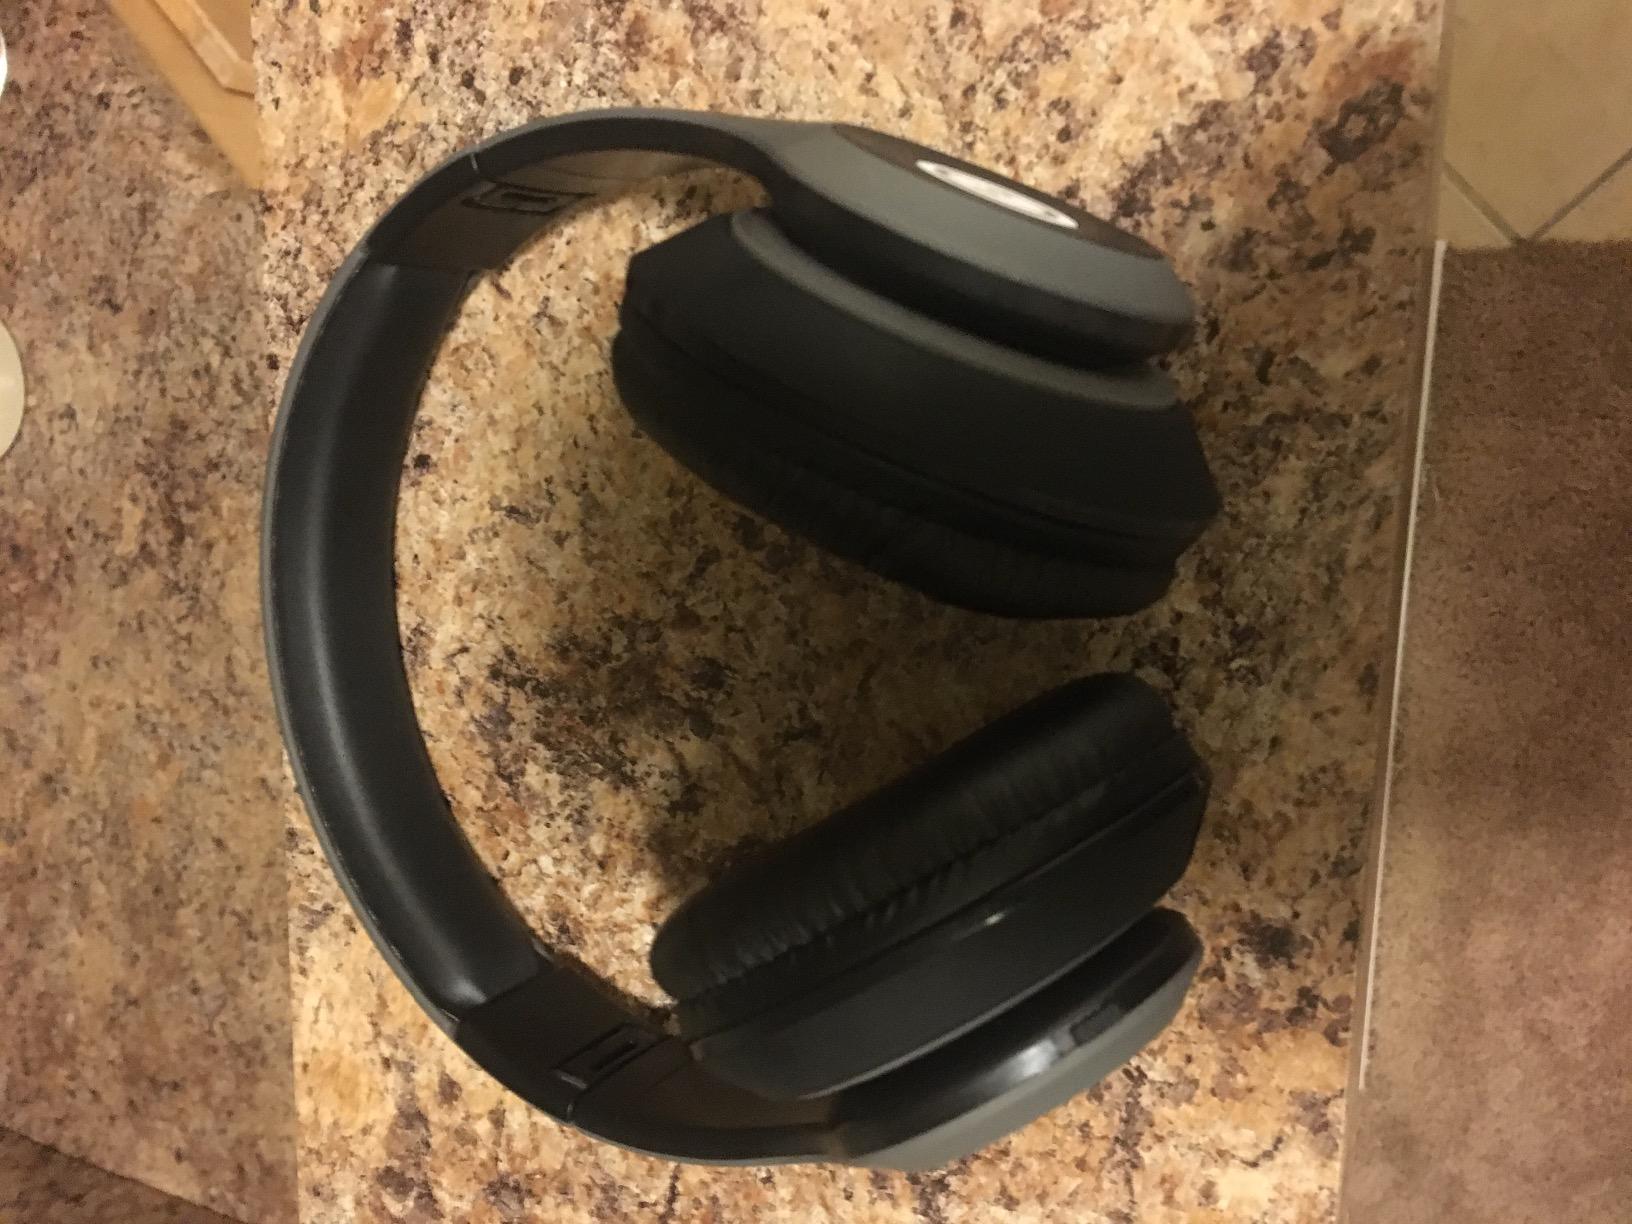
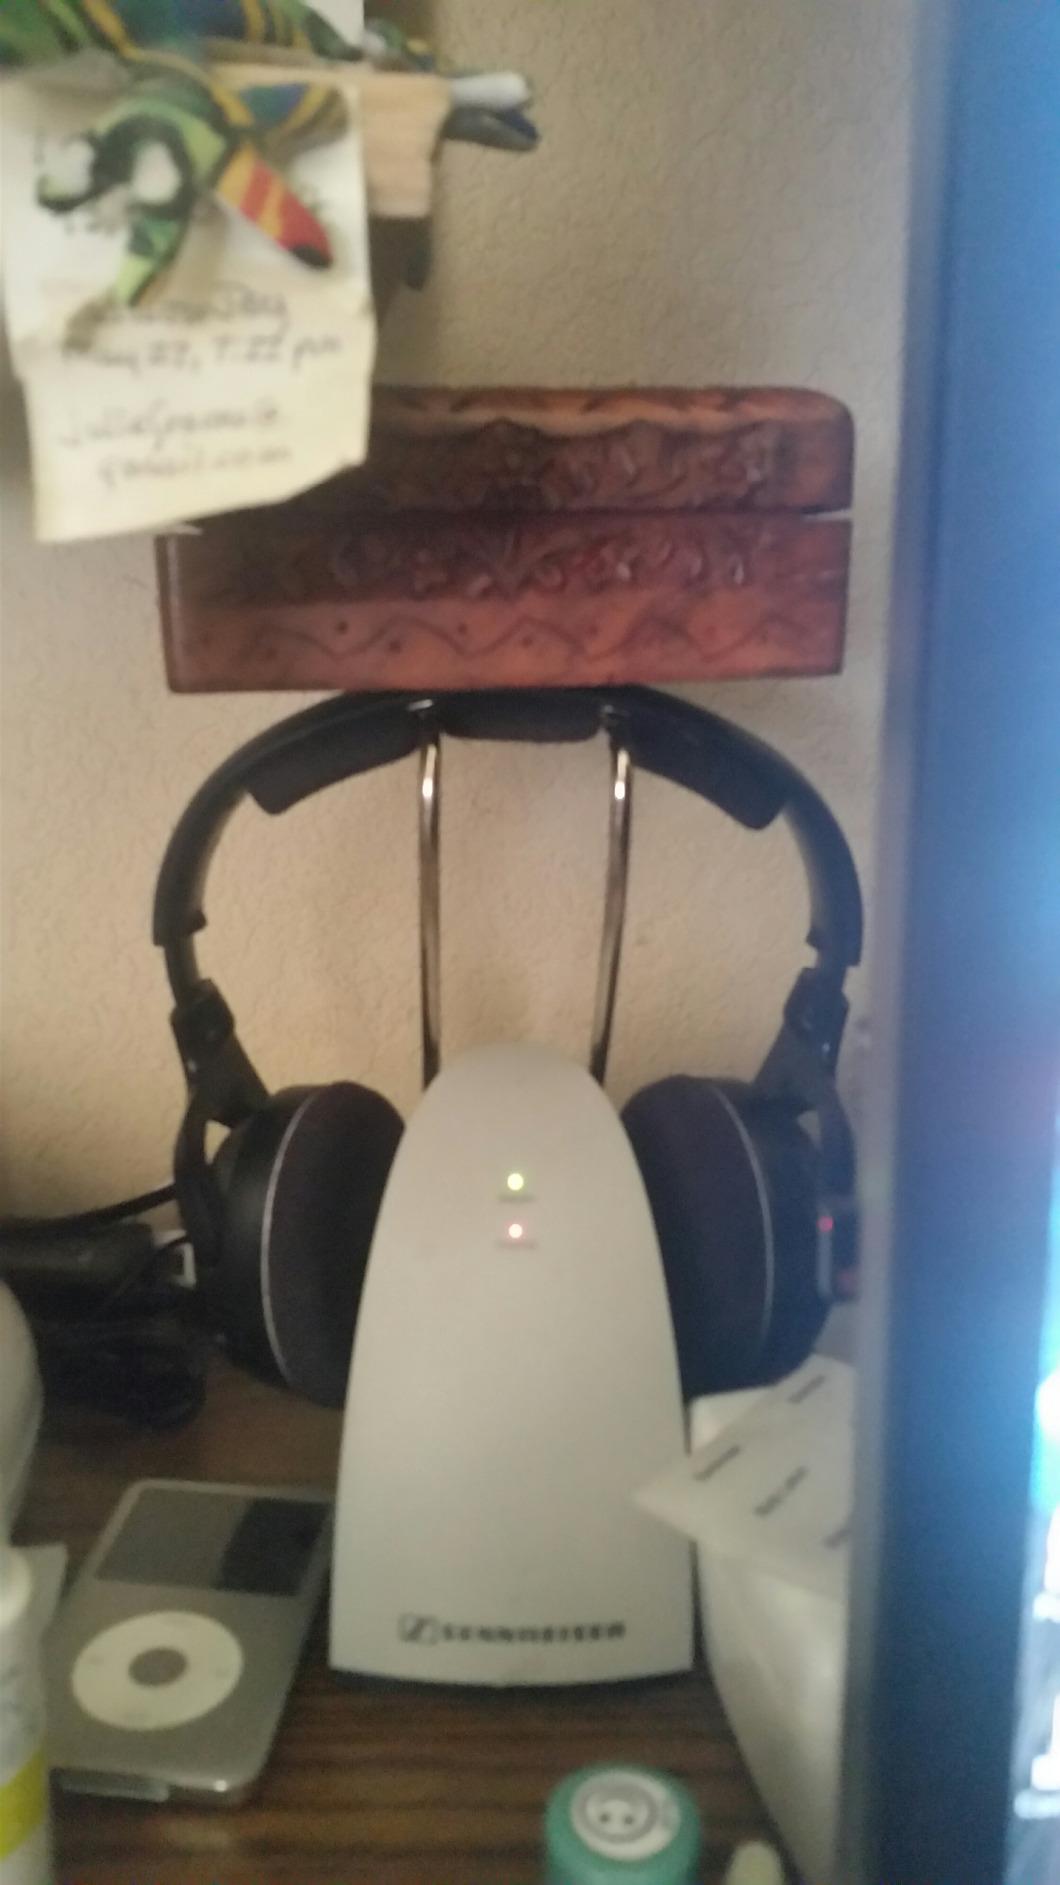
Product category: headphones
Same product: no